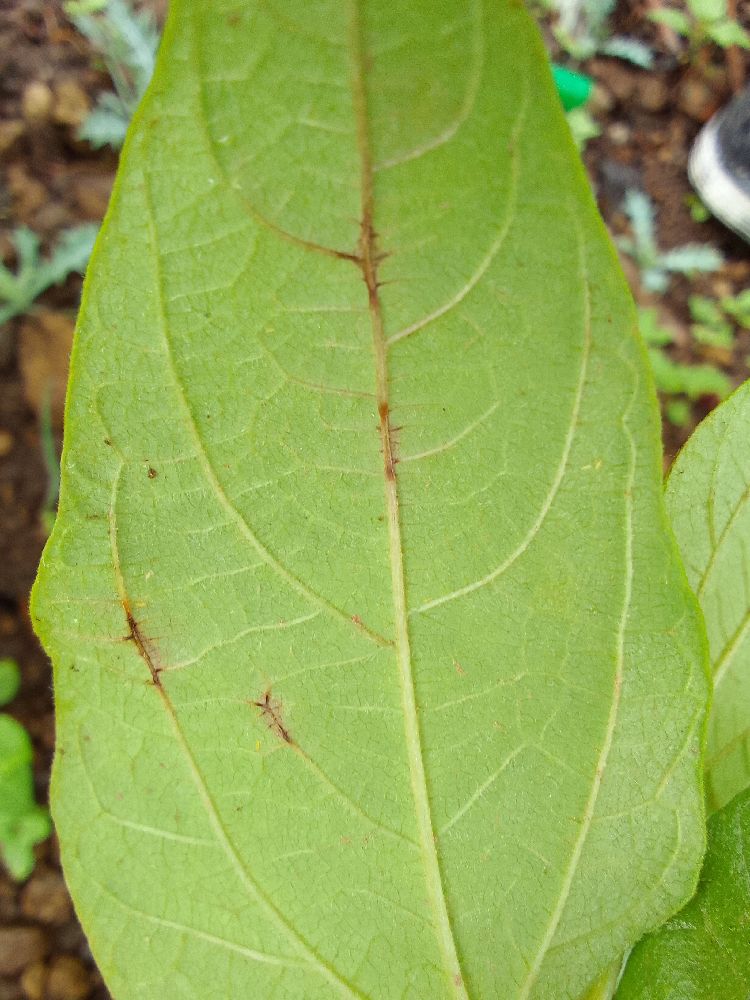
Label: anthracnose